Tomoyuki Tanaka

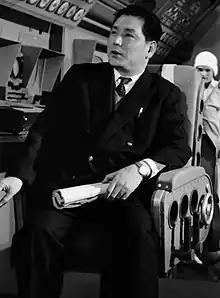
Tanaka on the set of "Battle in Outer Space" in 1959

was a Japanese film producer, best known as the creator of Godzilla. He produced most of the installments in the "Godzilla" series, beginning in 1954 with "Godzilla" and ending in 1995 with "Godzilla vs. Destoroyah". He was one of the most prolific Japanese producers of all time, having worked on more than 200 films, including over 80 "tokusatsu" films and six of Akira Kurosawa's films, notably Yojimbo and Kagemusha.